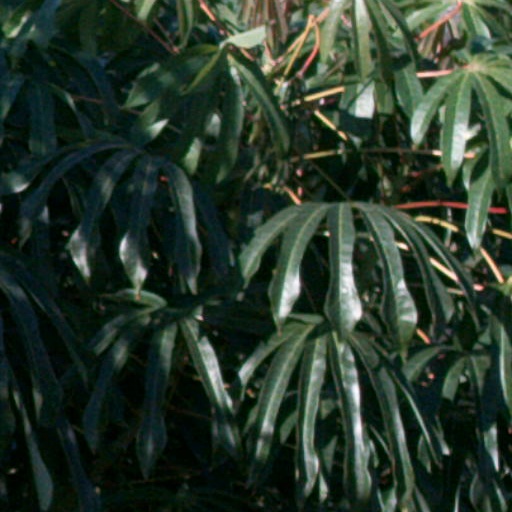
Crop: cassava